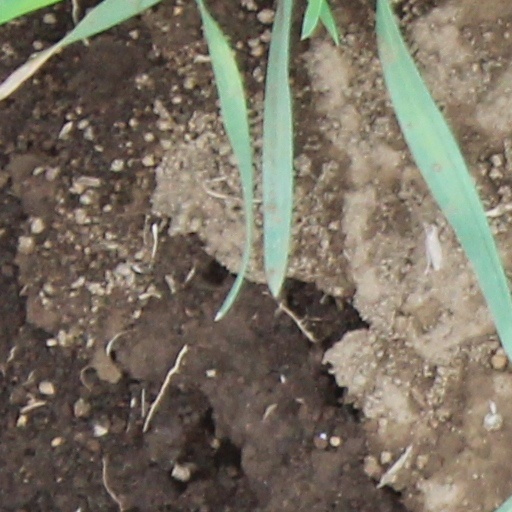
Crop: wheat